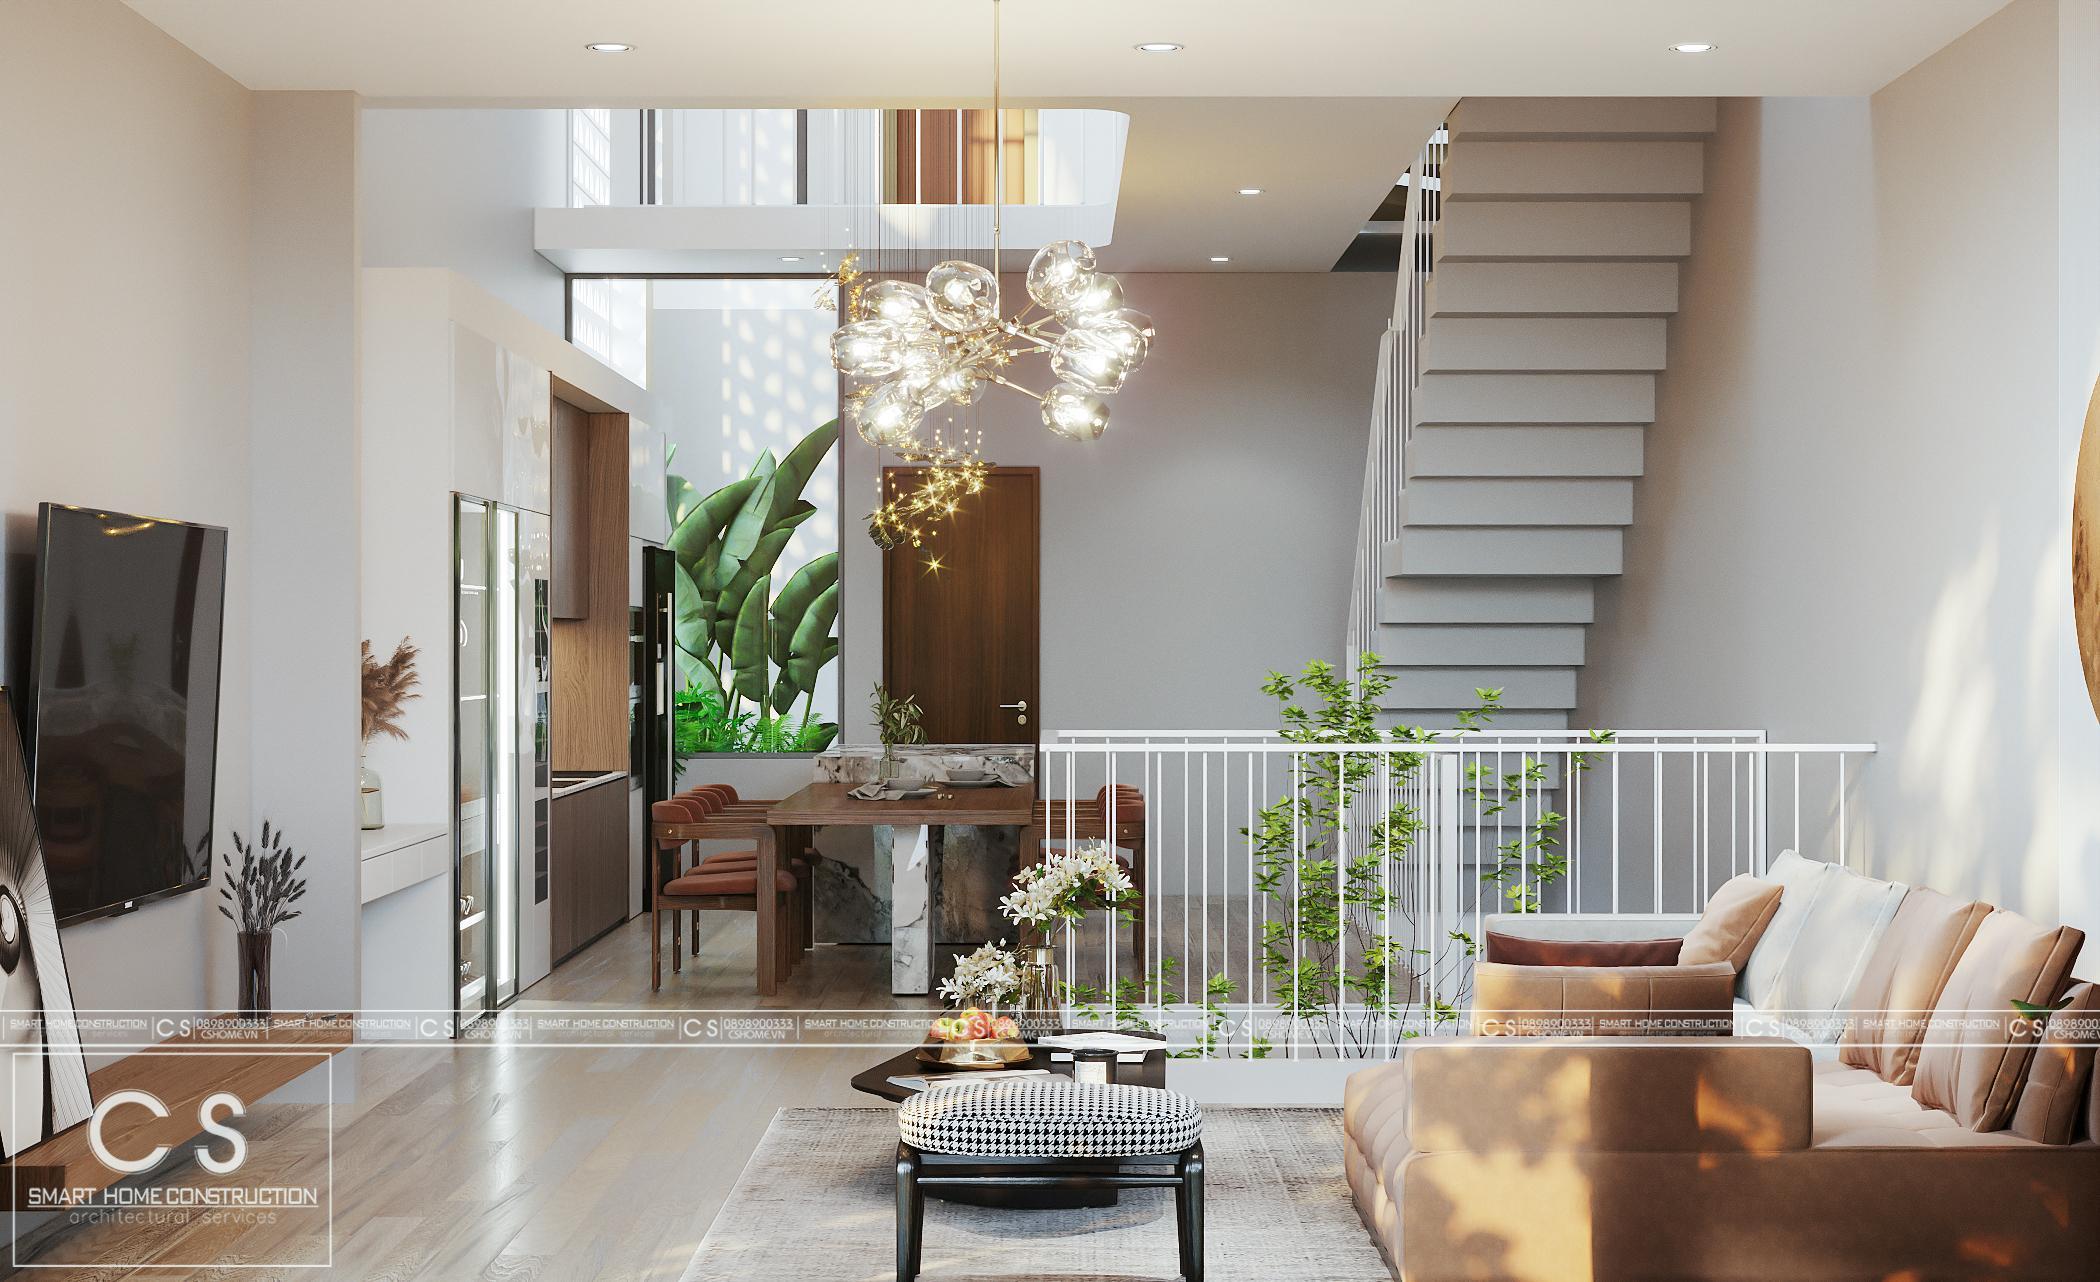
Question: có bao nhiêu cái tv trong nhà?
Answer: có một cái tv trong nhà